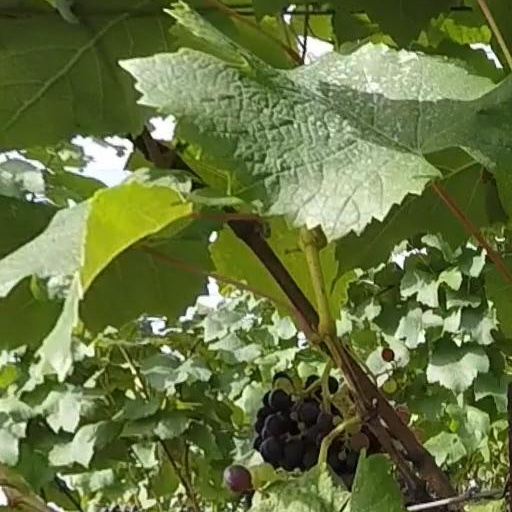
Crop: grape